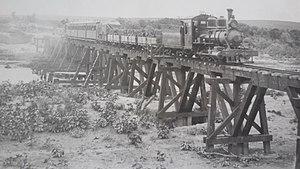
Le Gamtoos est un fleuve sud-africain. Long de 645 km, il se jette dans l'océan Indien.